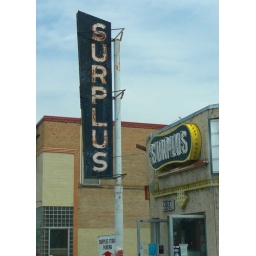
The sign over the door looks great too.